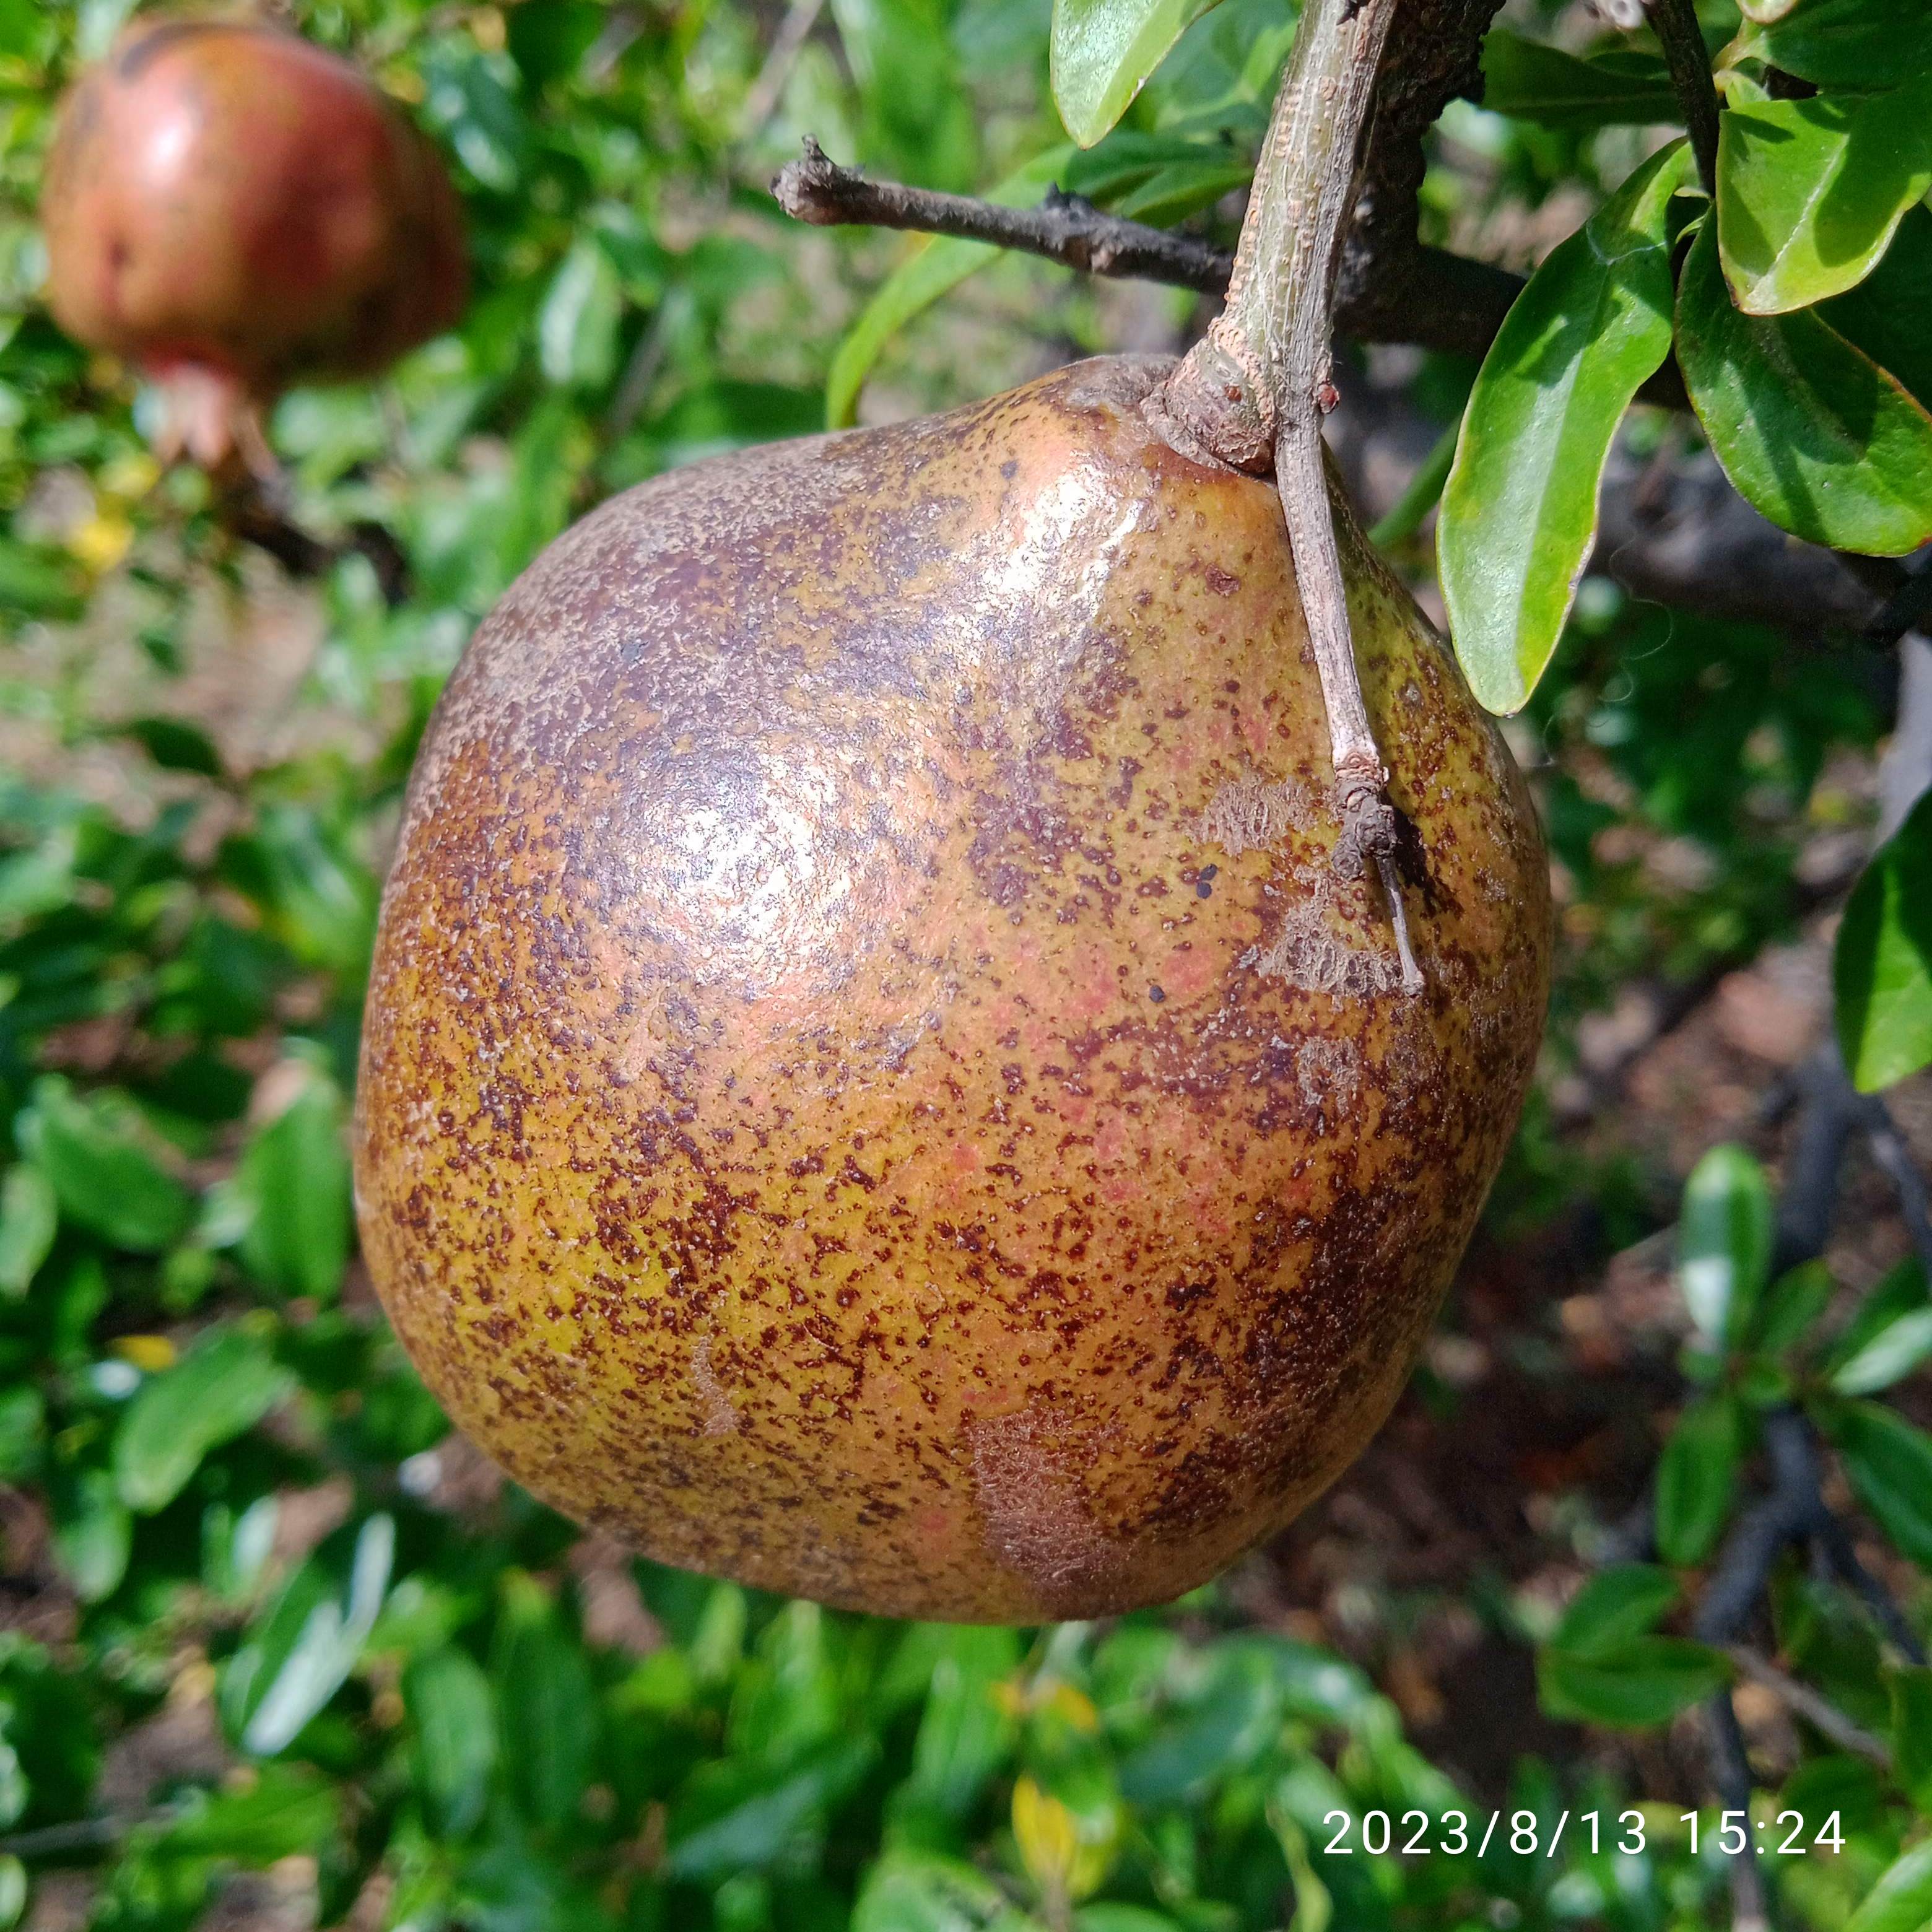
Label: Cercospora